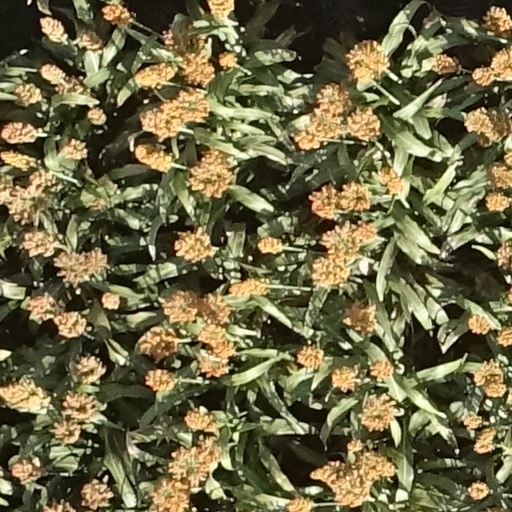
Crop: sorghum